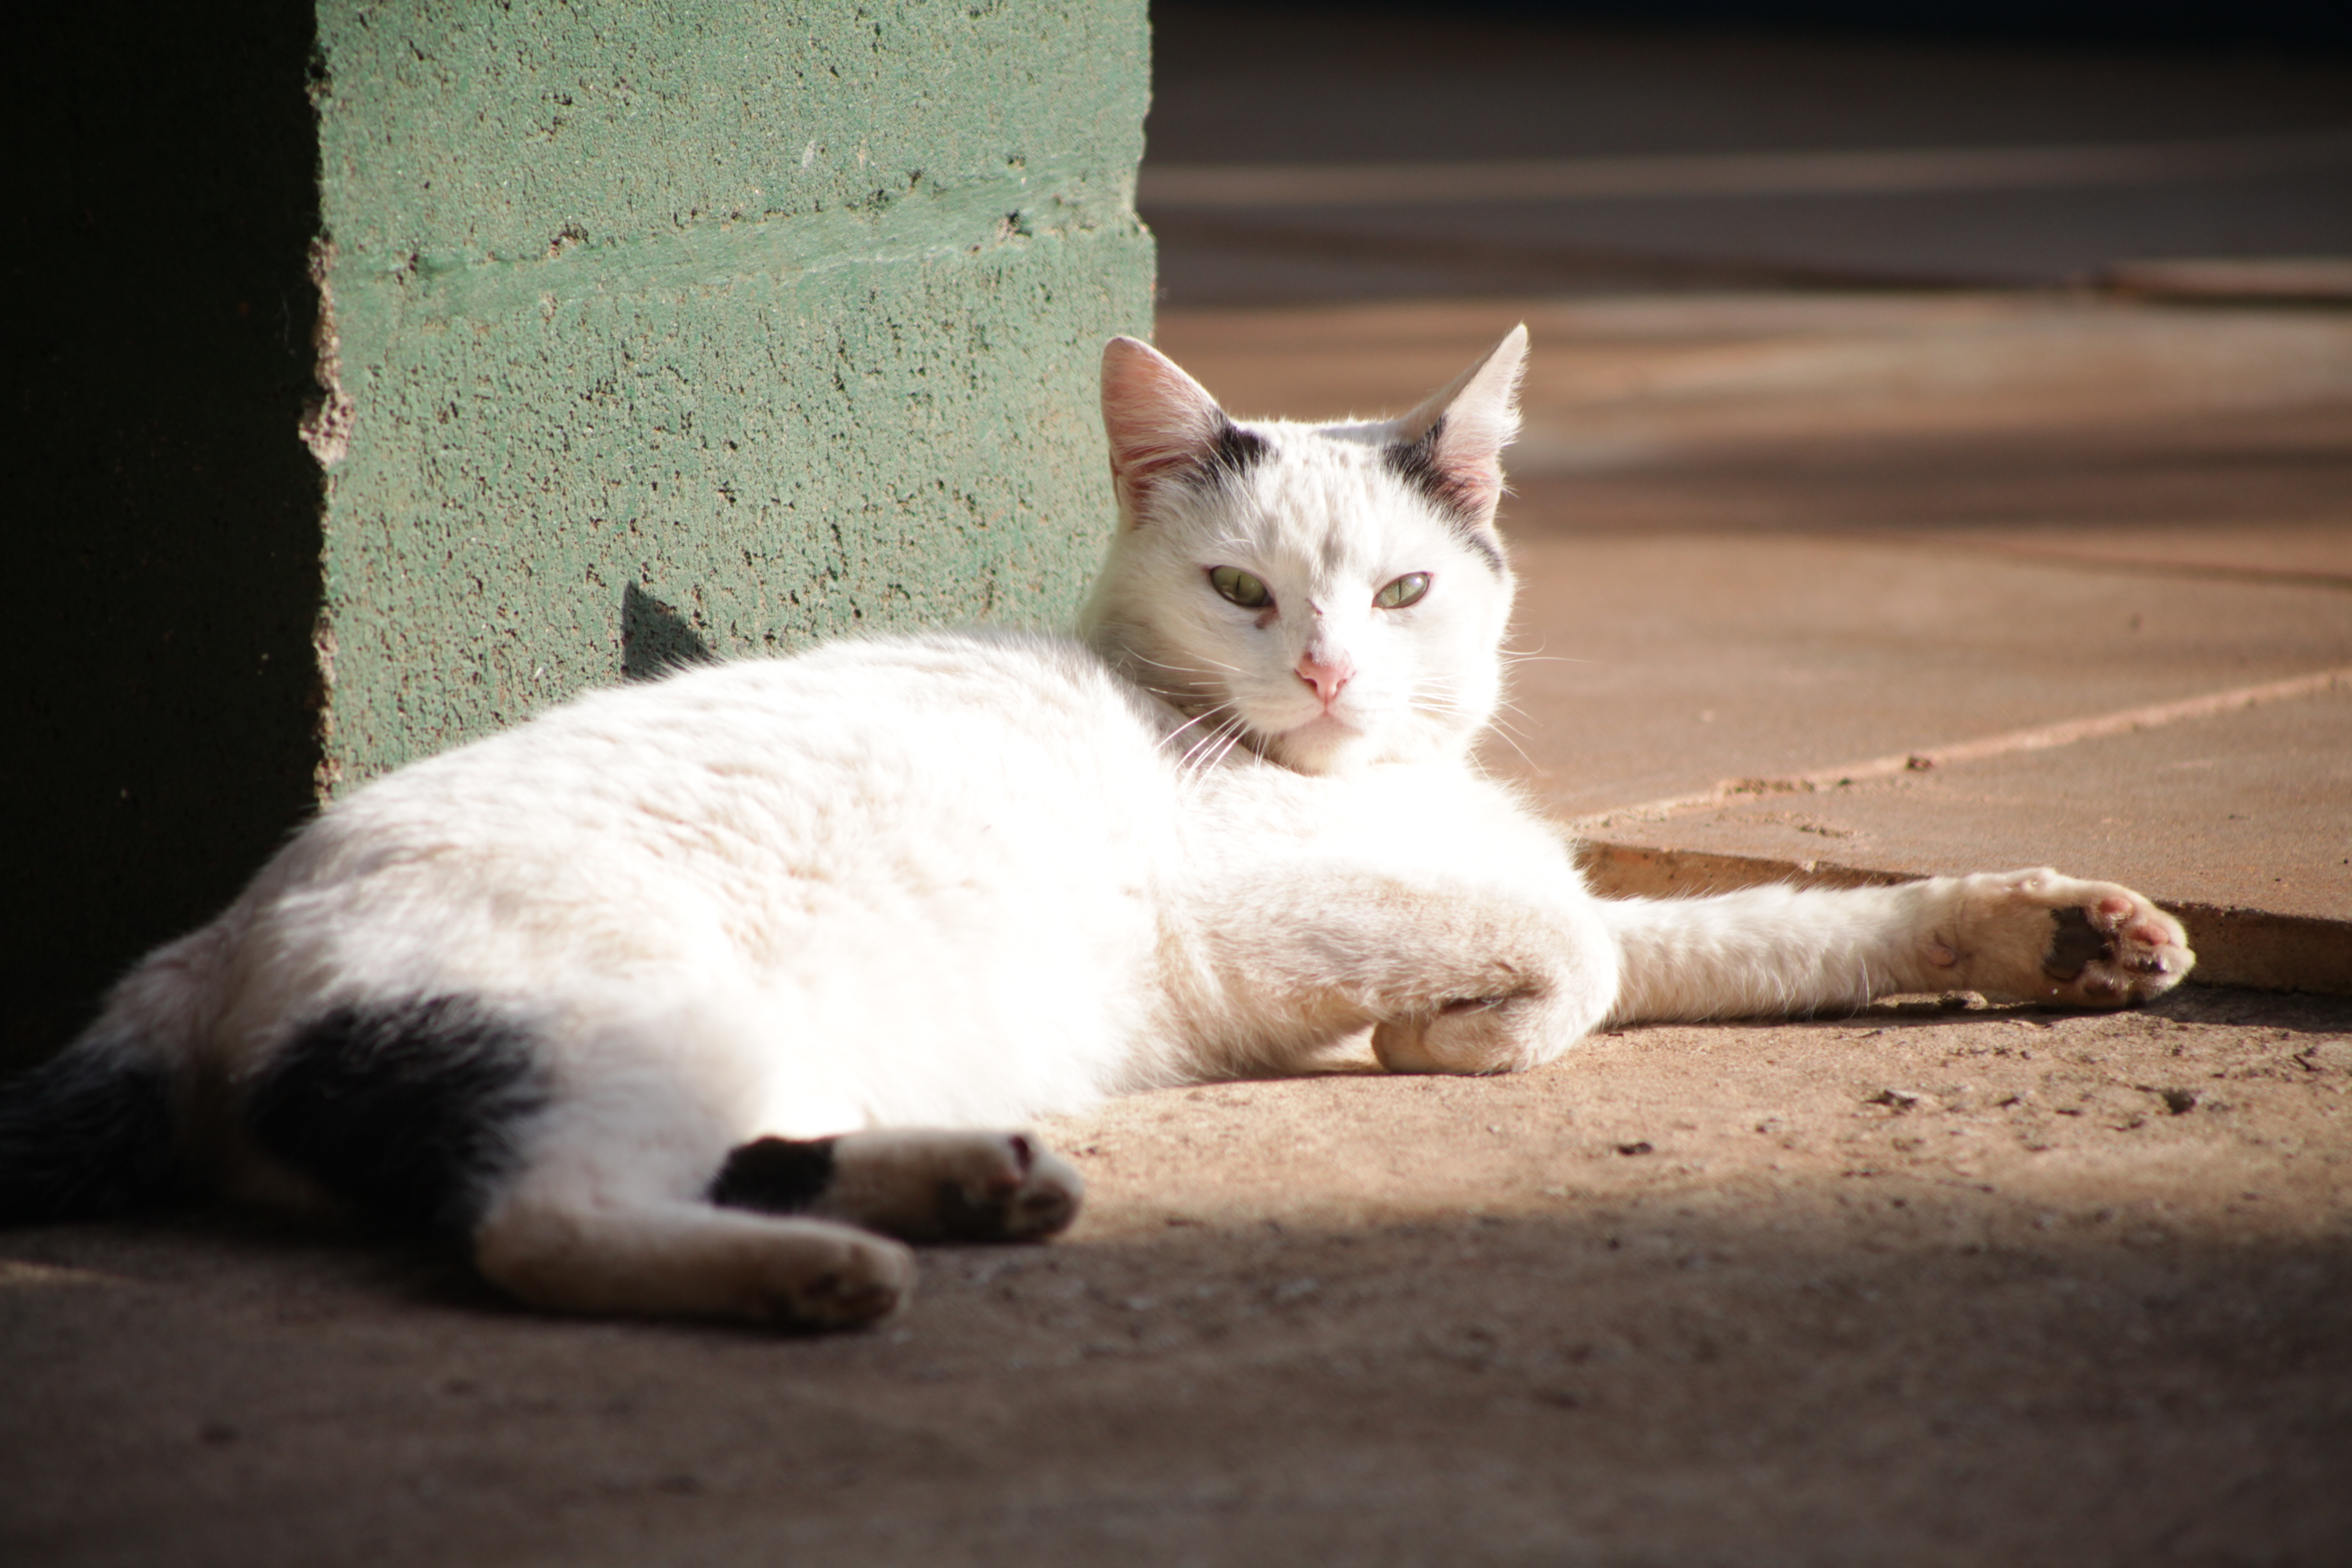
sun, white, kitten, cat, feline, tabby, mammal, outdoors, whiskers, vertebrate, resting, white skin, small to medium sized cats, cat like mammal, domestic short haired cat, placing